Russian Communist Workers' Party of the Communist Party of the Soviet Union

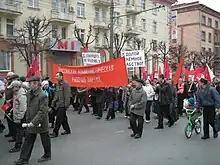
The block of RCWP-CPSU on 1st May demonstration in Izhevsk

The party was established in October 2001 under the name Russian Communist Workers' Party – Revolutionary Party of Communists (abbreviated) through the unification of the Russian Communist Workers' Party, the Russian Party of Communists and the Union of Communists with the aim of resurrecting socialism and the Soviet Union.